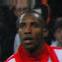
Age: 30